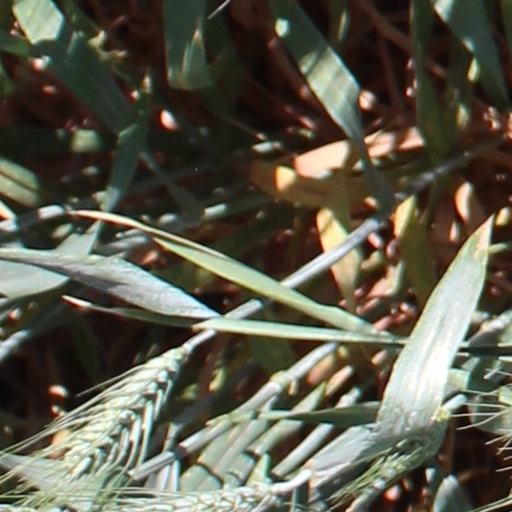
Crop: wheat